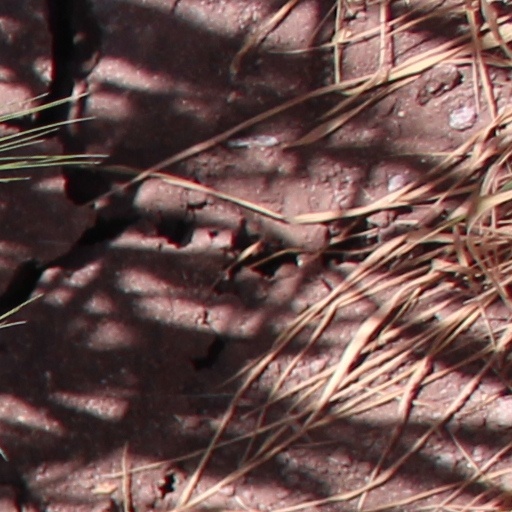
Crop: wheat